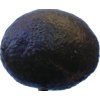
Label: black_avocado